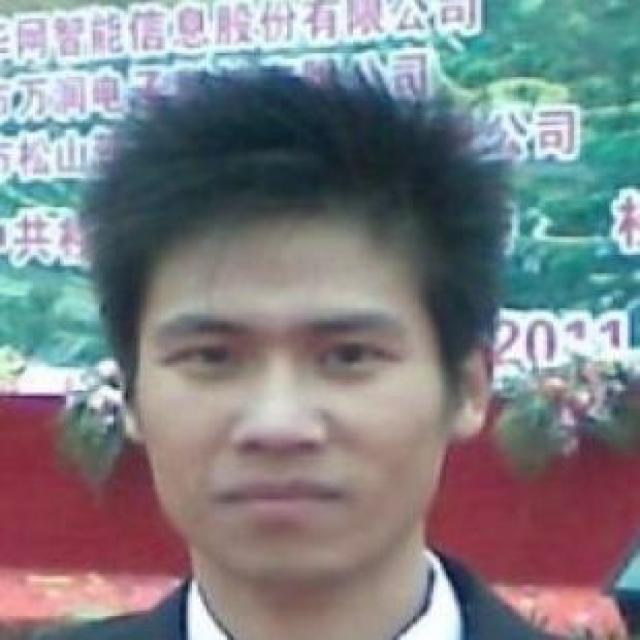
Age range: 21-44